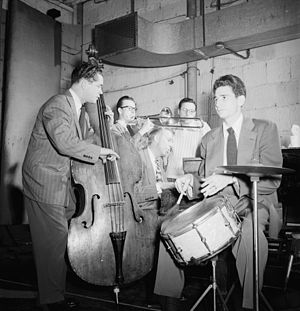
Kai Winding / Diskografi
(Fra venstre:) Eddie Safranski, Kai Winding, Stan Kenton, Pete Rugolo og Shelly Manne, omkring januar 1946.
Kai Chresten Winding var en danskfødt amerikansk trombonist og jazzkomponist. Han er kendt for sit mangeårige samarbejde med amerikaneren J.J. Johnson, der ligeledes spillede trombone.